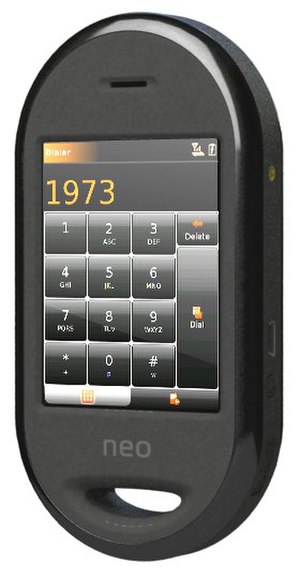
Neo FreeRunner
Neo FreeRunner
Neo FreeRunner er en open source smartphone udviklet af Openmoko-projektet.